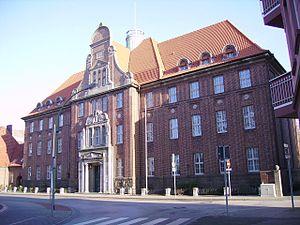
Le tribunal de première instance à Bremerhaven en Allemagne Español: El juzgado de primera instancia en Bremerhaven, Alemania Svenska: Tingsrätten i Bremerhaven i Tyskland